Virginia Argus and Hampshire Advertiser

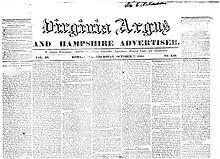
Front page above the fold of an issue of the "Virginia Argus and Hampshire Advertiser" published on October 7, 1852.

The Virginia Argus and Hampshire Advertiser, often referred to simply as the Virginia Argus, was a weekly newspaper published between July 1850 and August 1861 in Romney, Virginia (now West Virginia). The paper's circulation of 800 copies was the second-highest in Hampshire County, after the "South Branch Intelligencer"'s. The "Virginia Argus" ceased publication following its closure by the Union Army during the American Civil War, after which it was not revived.